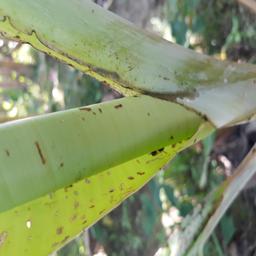
Label: BANANA APHIDS